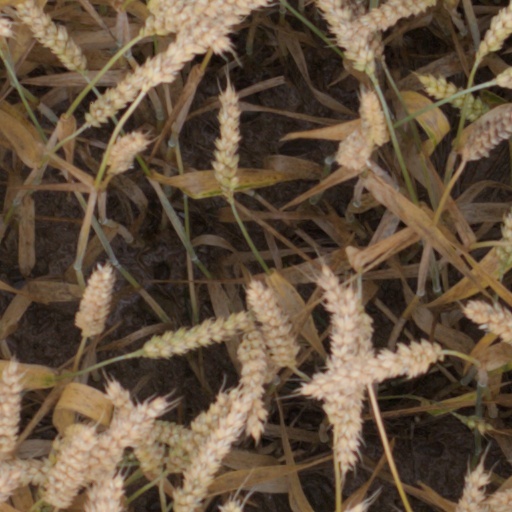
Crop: wheat